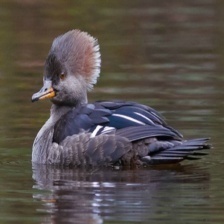
Species: HOODED MERGANSER
Scientific name: LOPHODYTES CUCULLATUS